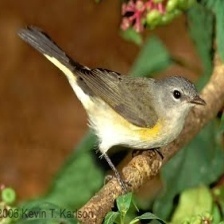
Species: AMERICAN REDSTART
Scientific name: SETOPHAGA RUTICILLA